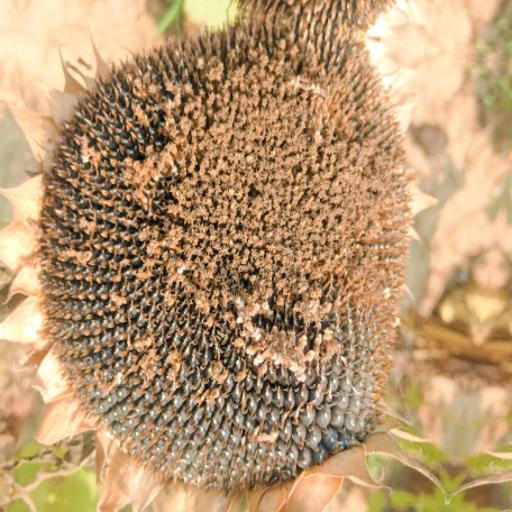
Label: Gray_mold